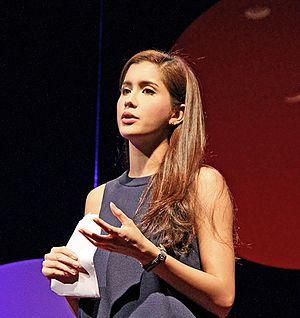
Praya Lundberg connue aussi sous le nom de Praya Suandokmai et surnommée Pu, née le 28 mars 1989 à Bangkok, est un mannequin femme et une actrice thaïlandaise.